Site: brandenburg
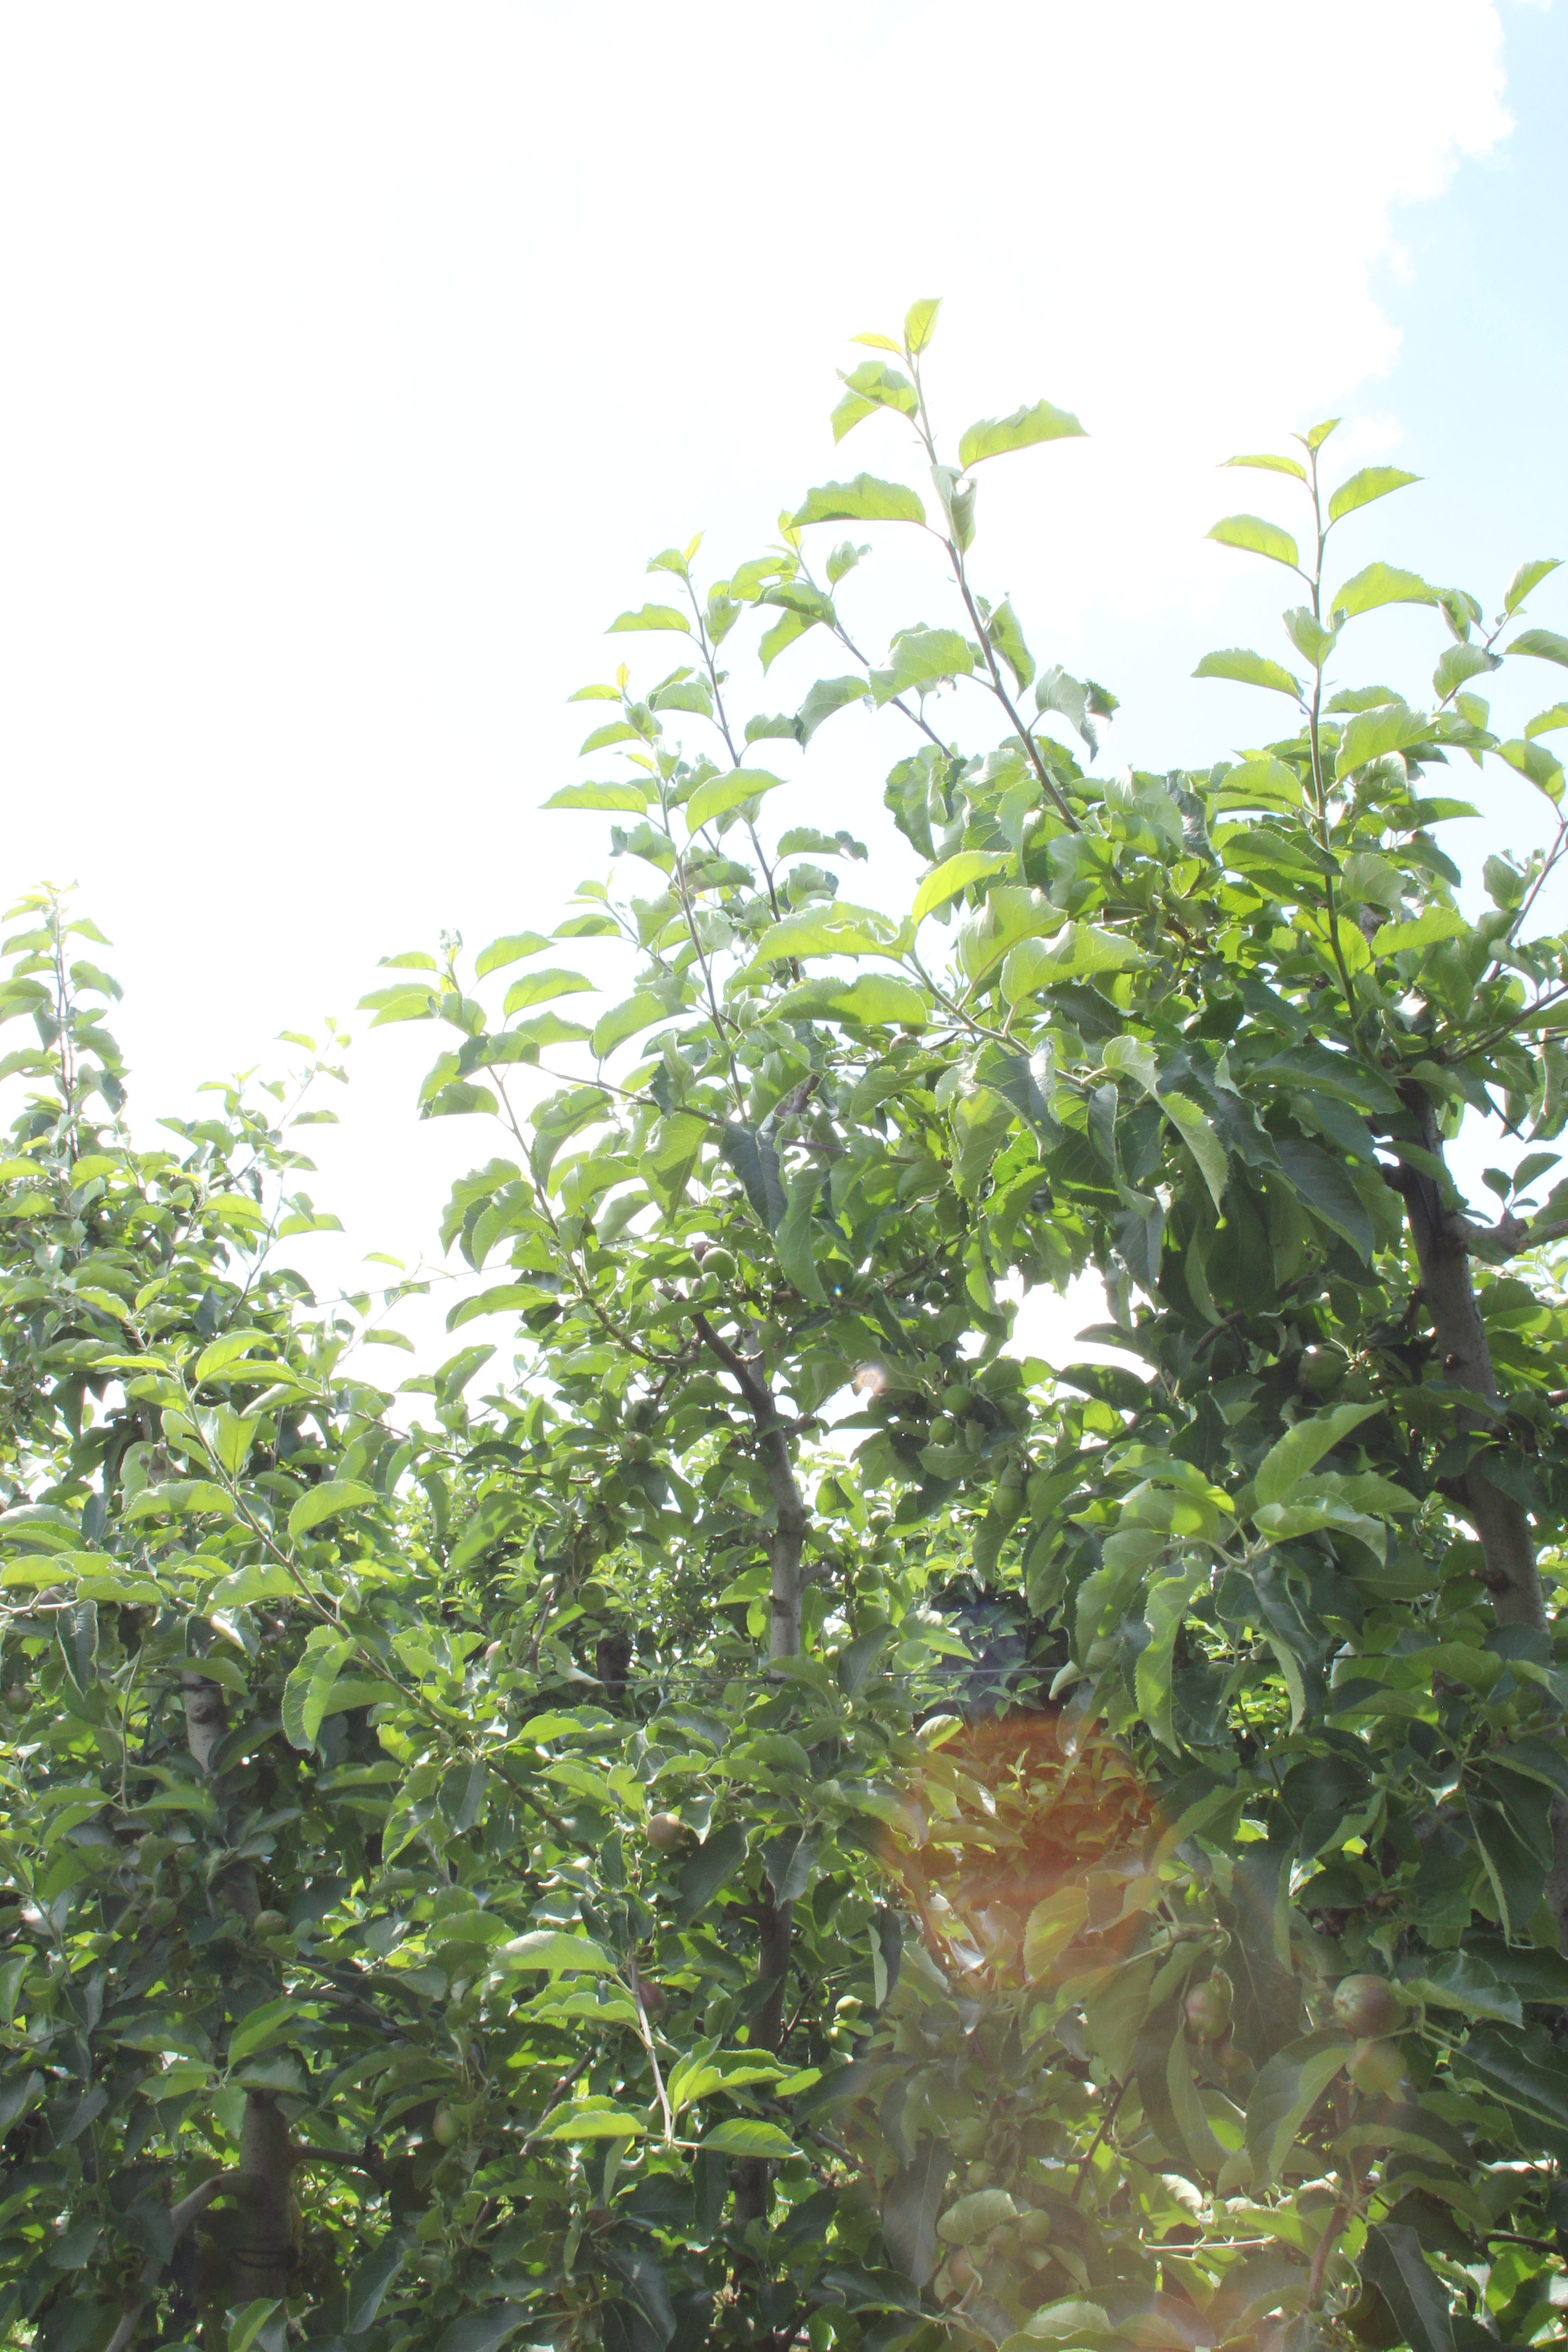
Growth stage (BBCH 73): Development of fruit